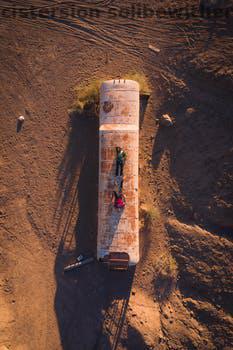
Label: Watermark